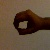
The image shows a hand gesture representing the number 0 in Indian Sign Language.